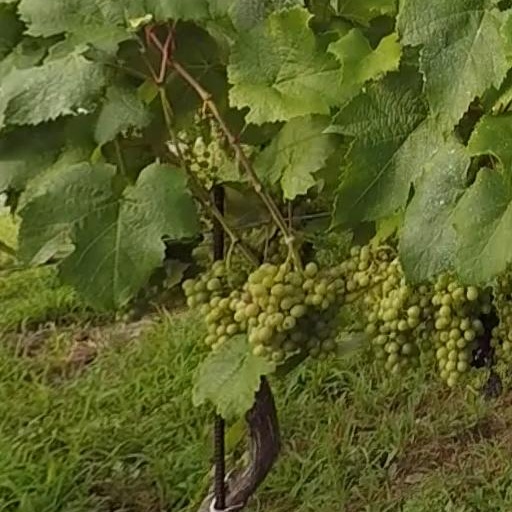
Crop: grape